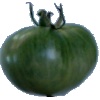
Label: Tomato not Ripened 1